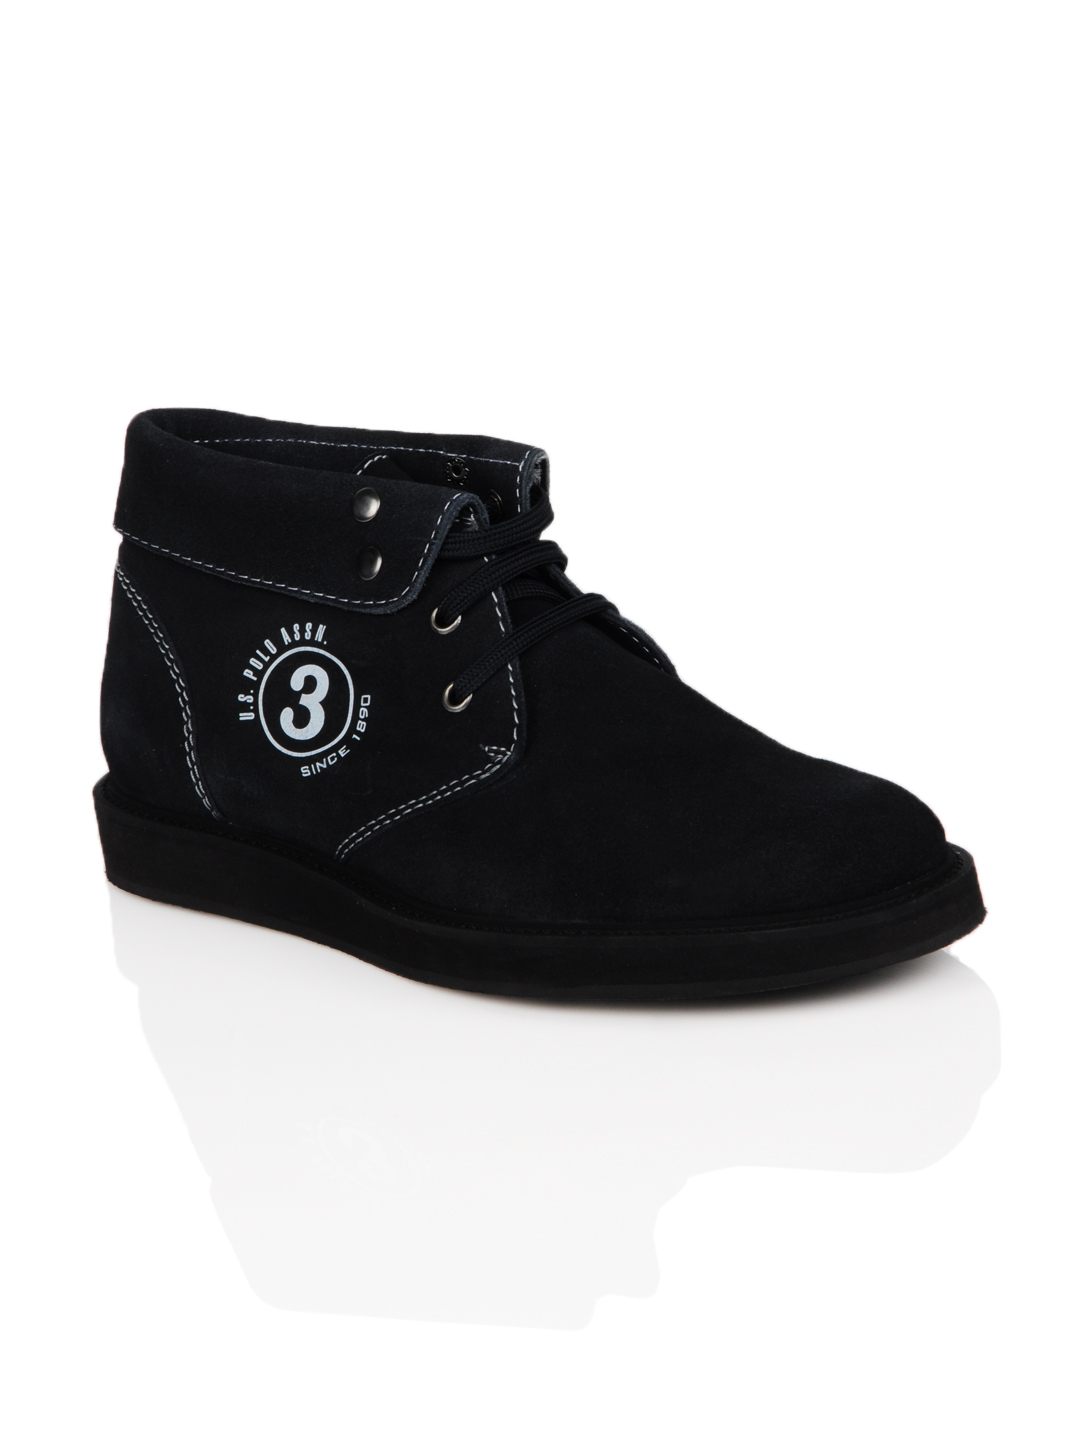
U.S. Polo Assn. Men Navy Blue Shoes
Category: Footwear / Shoes / Casual Shoes
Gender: Men
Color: Navy Blue
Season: Summer 2012
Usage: Casual